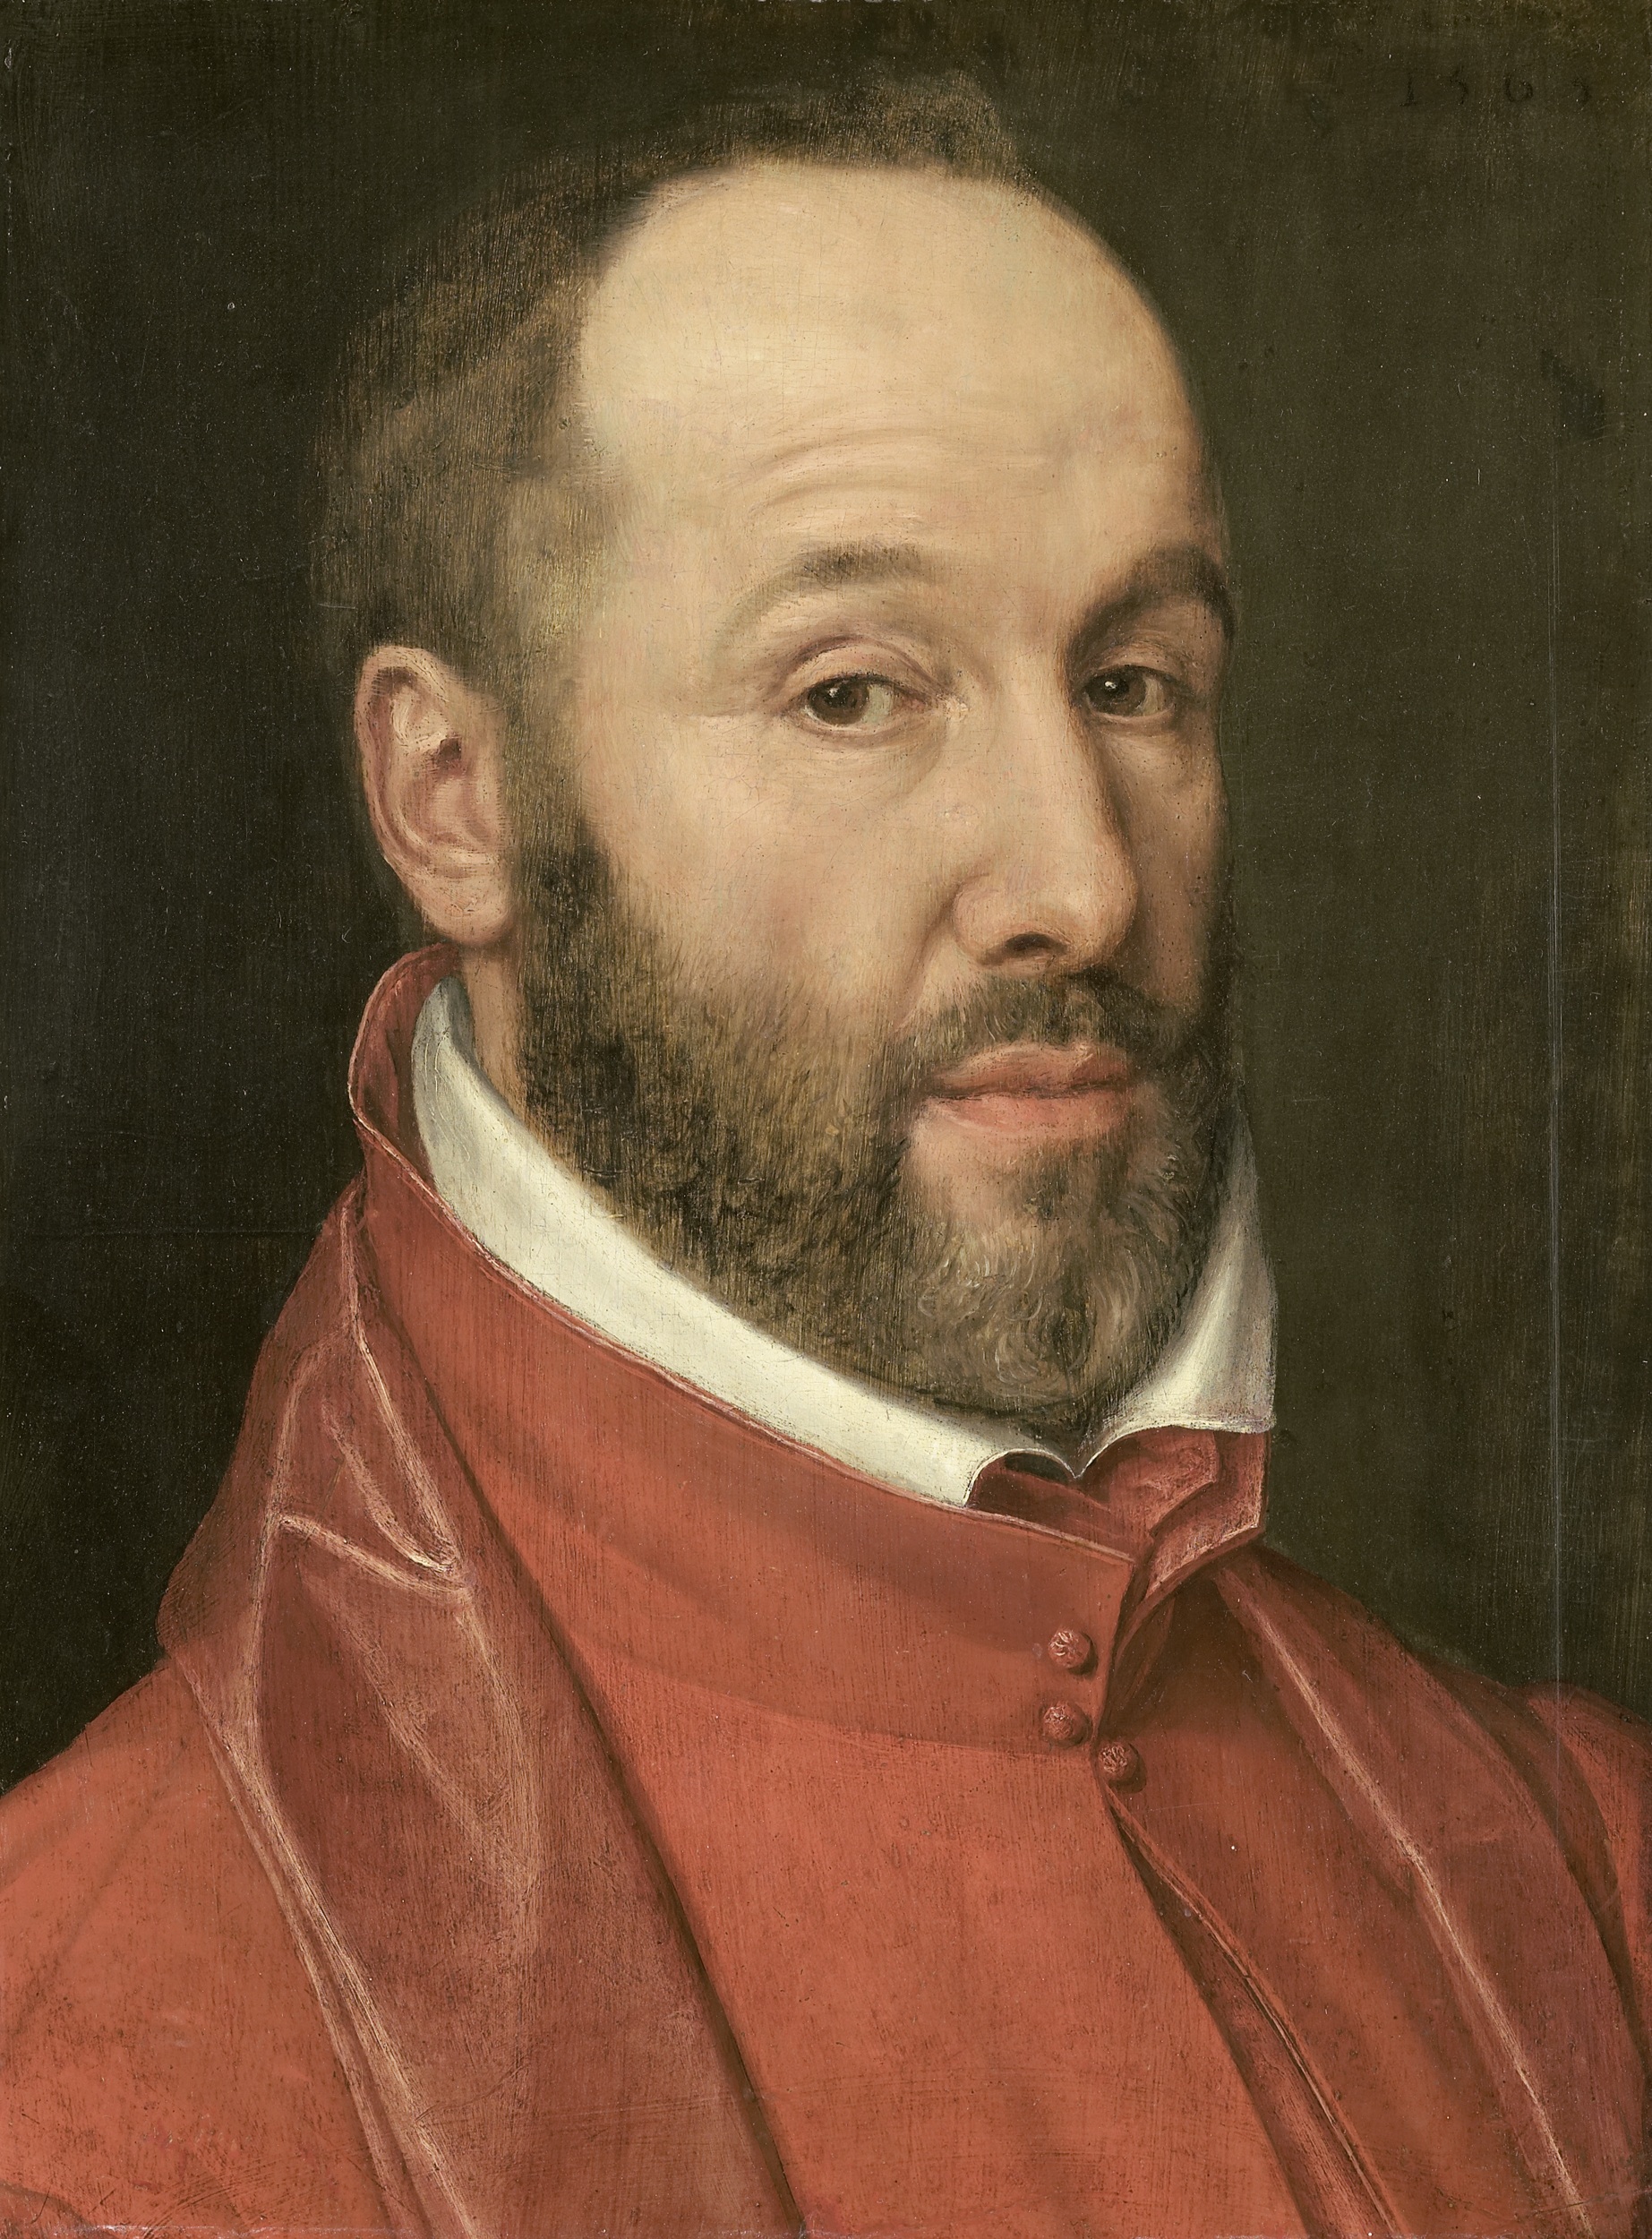
person, hair, portrait, profession, beard, elder, antoine, cardinal, rijksmuseum, minister, clergy, abbot, facial hair, perrenot, granvelle